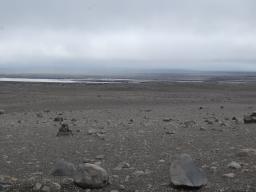
Label: Background_without_leaves